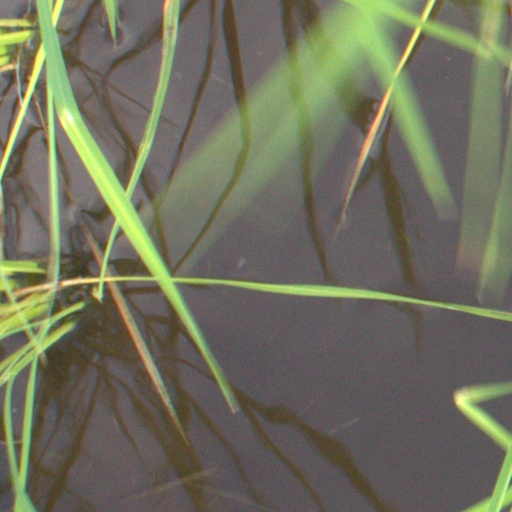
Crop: rice